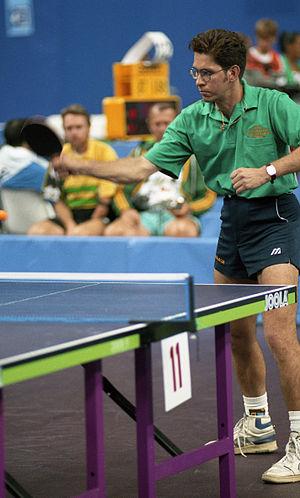
Le tennis de table handisport a été au programme de toutes les éditions des Jeux paralympiques depuis la première édition en 1960 à Rome. Les athlètes évoluent dans 11 classes différentes selon leur handicap. Les athlètes de la catégorie 10 à la catégorie 6 jouent debout et les athlètes de la classe 5 à la classe 1 jouent en fauteuil roulant. La catégorie 11 est réservée aux déficients mentaux.